Brad Meester

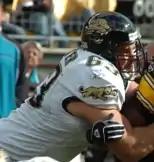
Meester with the Jacksonville Jaguars in 2005

Bradley Ryan Meester (born March 23, 1977) is an American former professional football player who was a center for the Jacksonville Jaguars of the National Football League (NFL). He played college football for the Northern Iowa Panthers and was selected by the Jaguars in the second round of the 2000 NFL draft.